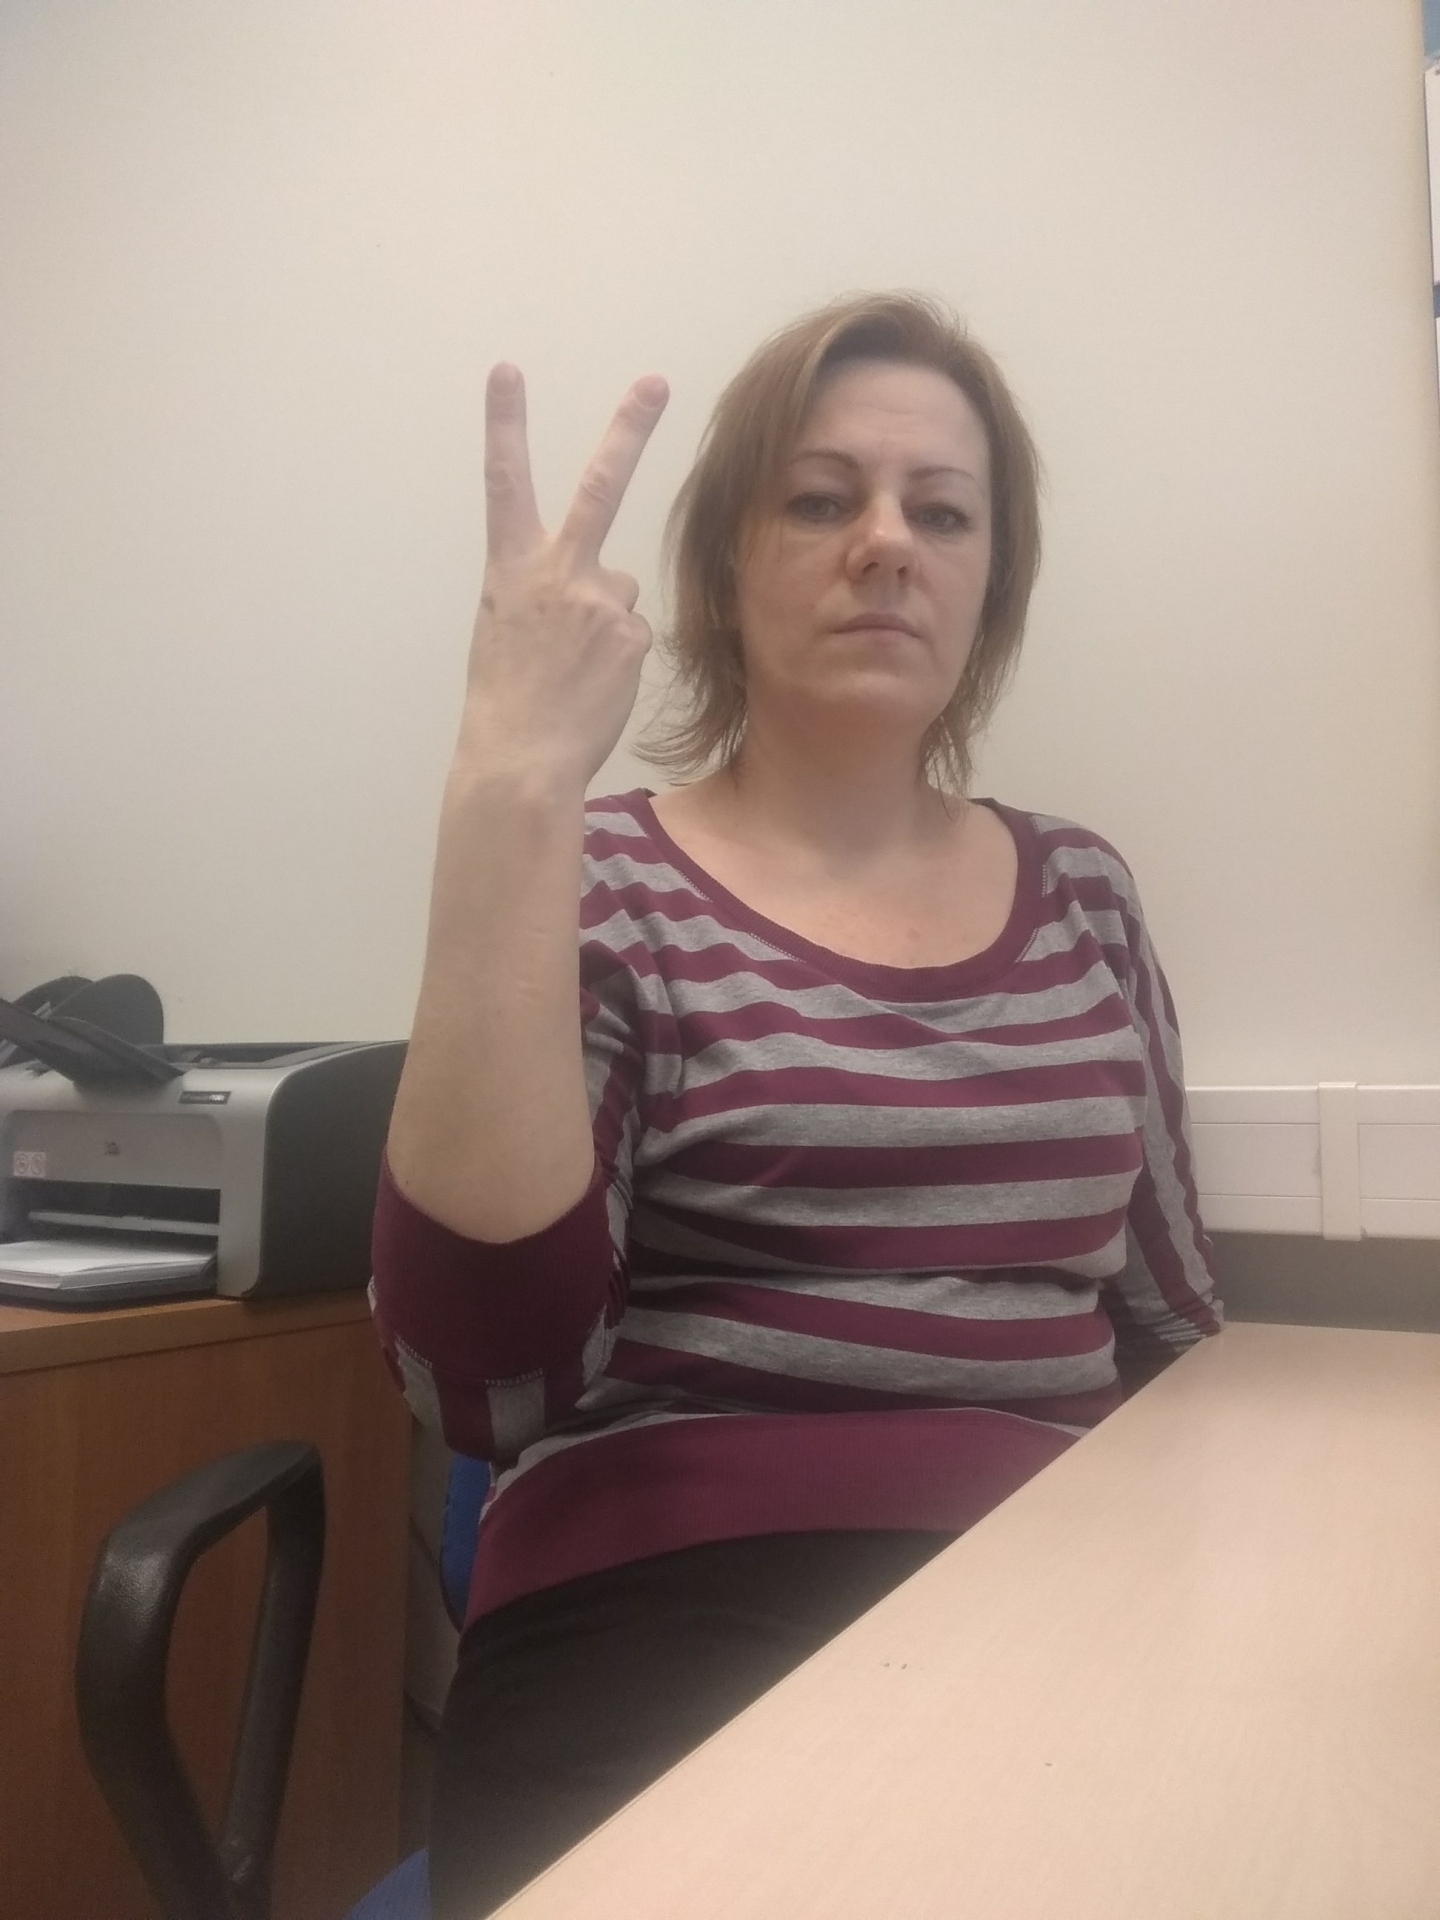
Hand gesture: peace_inverted